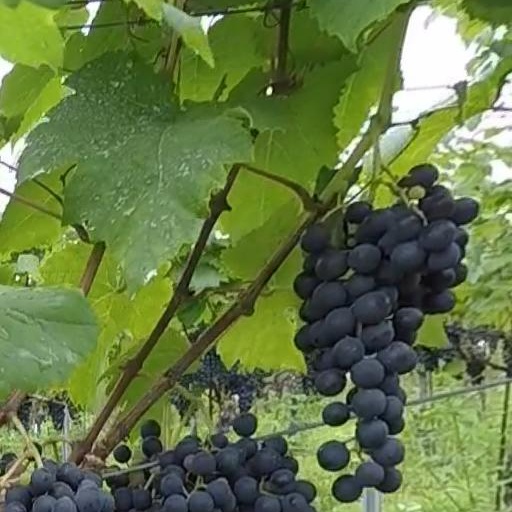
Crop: grape